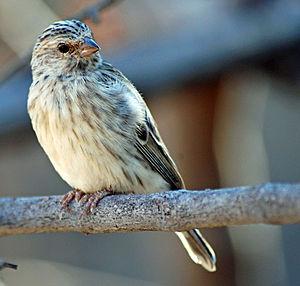
Le Serin à gorge noire est une espèce de passereaux appartenant à la famille des Fringillidae.